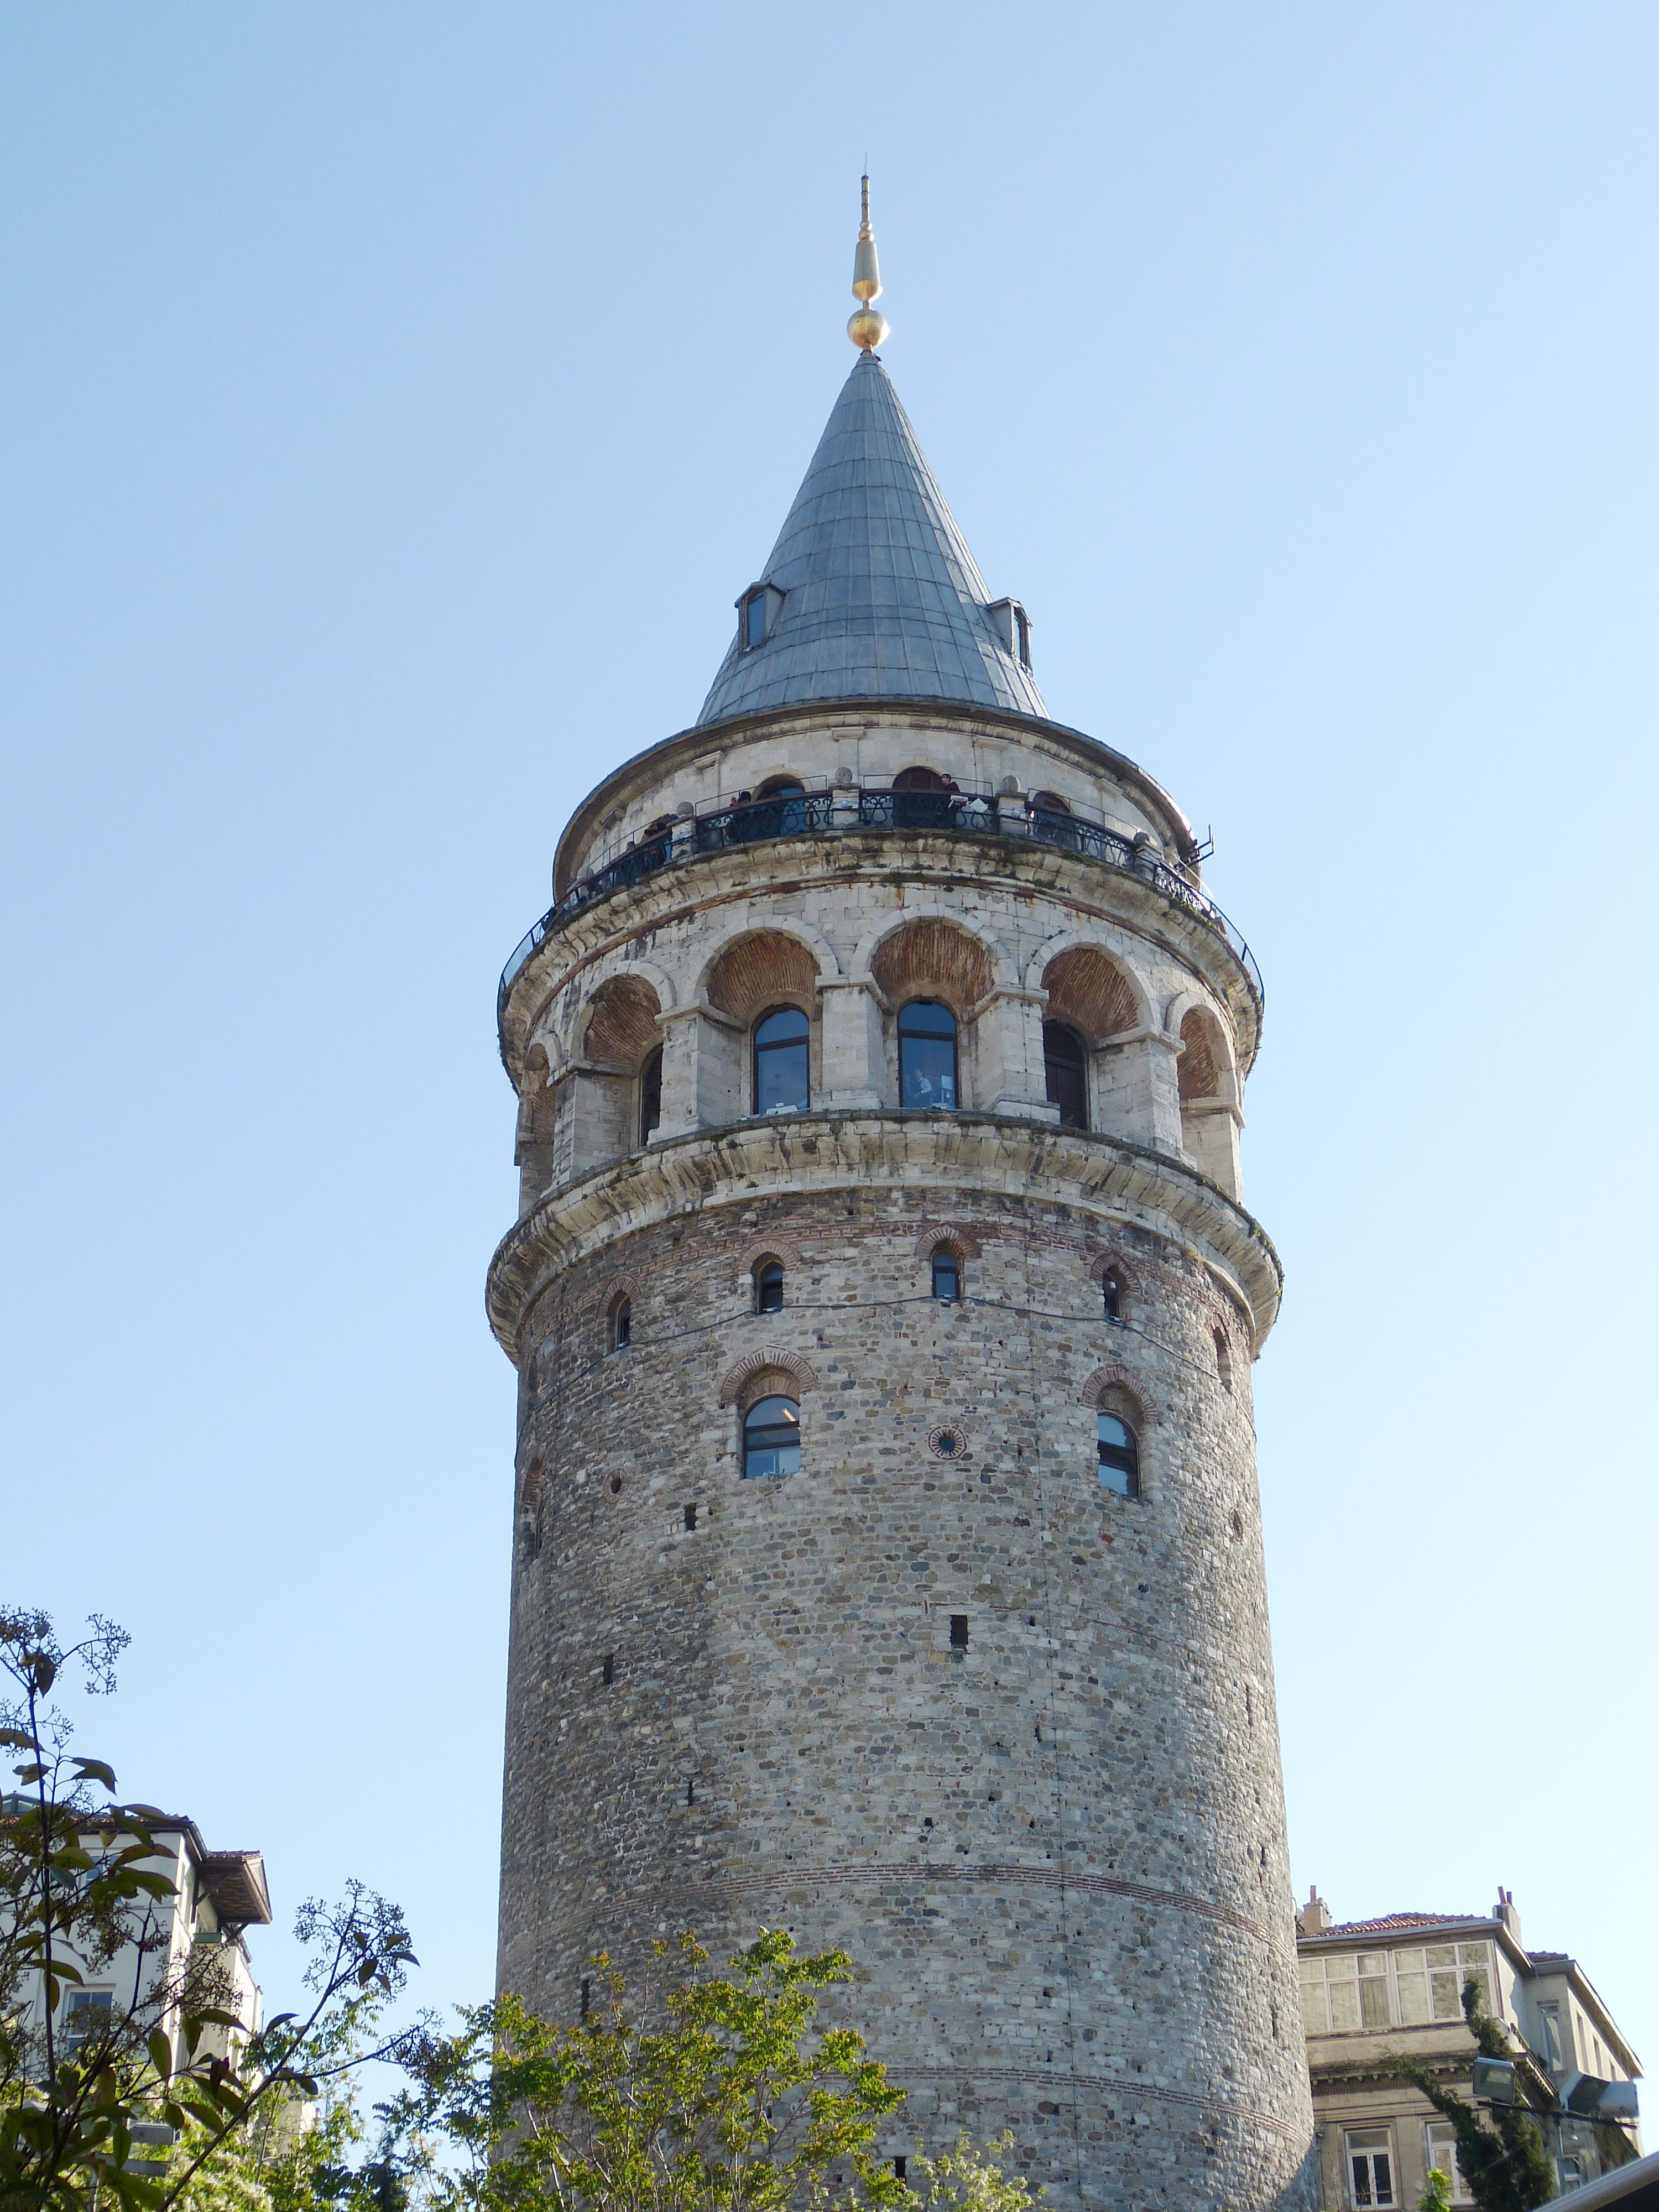
building, tower, landmark, place of worship, bell tower, old town, spire, steeple, turkey, istanbul, bosphorus, galata, historically, galata tower